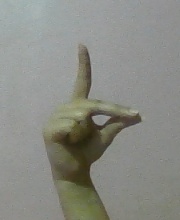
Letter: ta